Rover Company

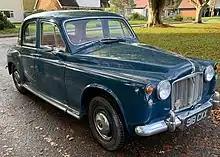
1961 Rover 80 or P4

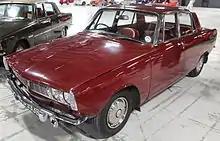
1964 2000 or P6

The 1950s and '60s were fruitful years for the company. The Land Rover became a runaway success (despite Rover's reputation for making upmarket saloons, the utilitarian Land Rover was actually the company's biggest seller throughout the 1950s, '60s, and '70s), as well as the P5 and P6 saloons equipped with a 3.5L (215ci) aluminium V8 (the design and tooling of which was purchased from Buick) and pioneering research into gas turbine-powered vehicles.